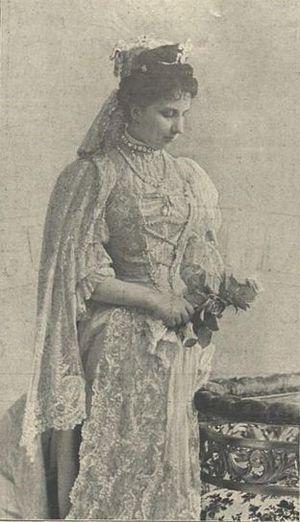
Blanche de Bourbon, fille de France et infante d'Espagne pour les légitimistes français et pour les carlistes espagnols, née le 7 septembre 1868 à Graz et morte le 25 octobre 1949 à Viareggio, est la fille aînée de Charles de Bourbon, duc de Madrid, prétendant aux trônes de France et d'Espagne, et de Marguerite de Parme.